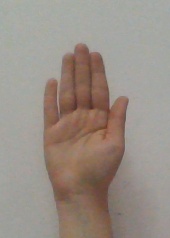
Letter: seen